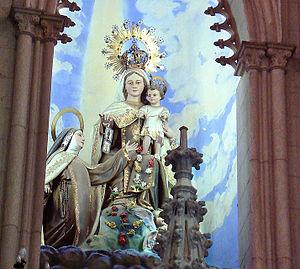
Reine du ciel est un titre donné à Marie, mère de Jésus, par les chrétiens principalement de l'Église catholique et l'Église orthodoxe, dans une certaine mesure, par l'anglicanisme et certaines Églises évangéliques luthériennes telles que l'Église de Suède. Le titre est une conséquence du premier concile d'Éphèse au Vᵉ siècle, dans lequel Marie fut proclamée Theotokos, titre traduit en latin par Mater Dei, en français Mère de Dieu.